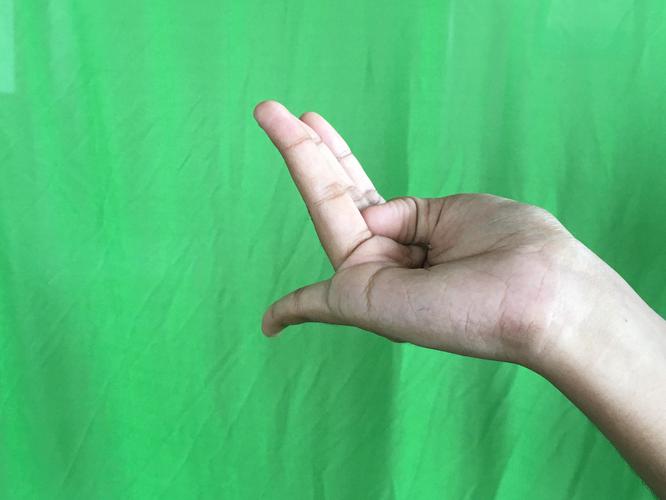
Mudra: Chaturam
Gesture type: single_hand